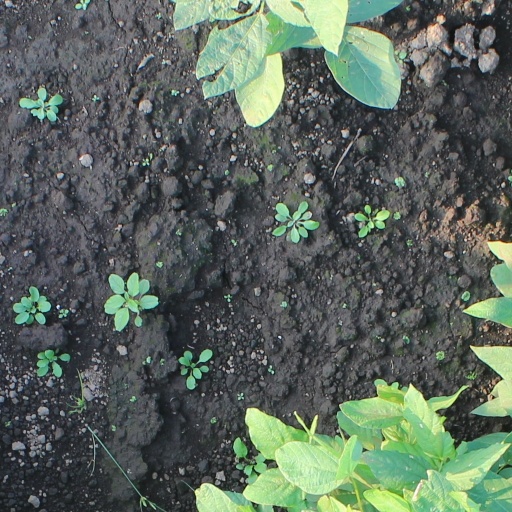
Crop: soybean